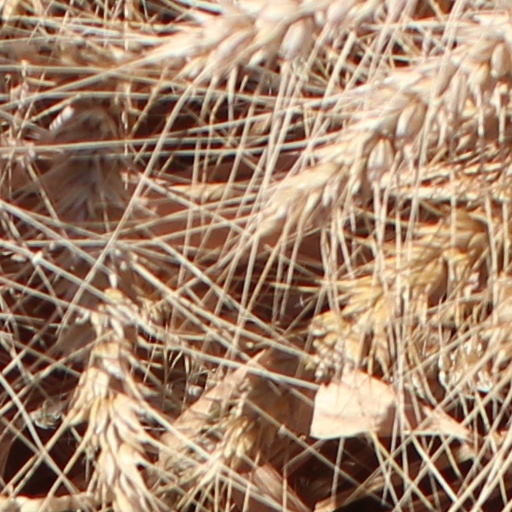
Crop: wheat